No One Gets Out Alive (film)

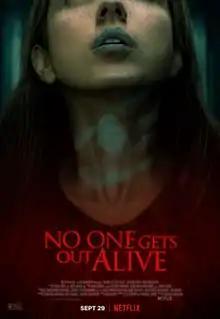
Release poster

No One Gets Out Alive is a 2021 British supernatural horror film directed by Santiago Menghini from a screenplay by Jon Croker and Fernanda Coppel, loosely based on the 2014 novel of the same name by Adam Nevill. It stars Cristina Rodlo and Marc Menchaca and was released on 29 September 2021 by Netflix.